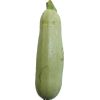
Label: Zucchini 1